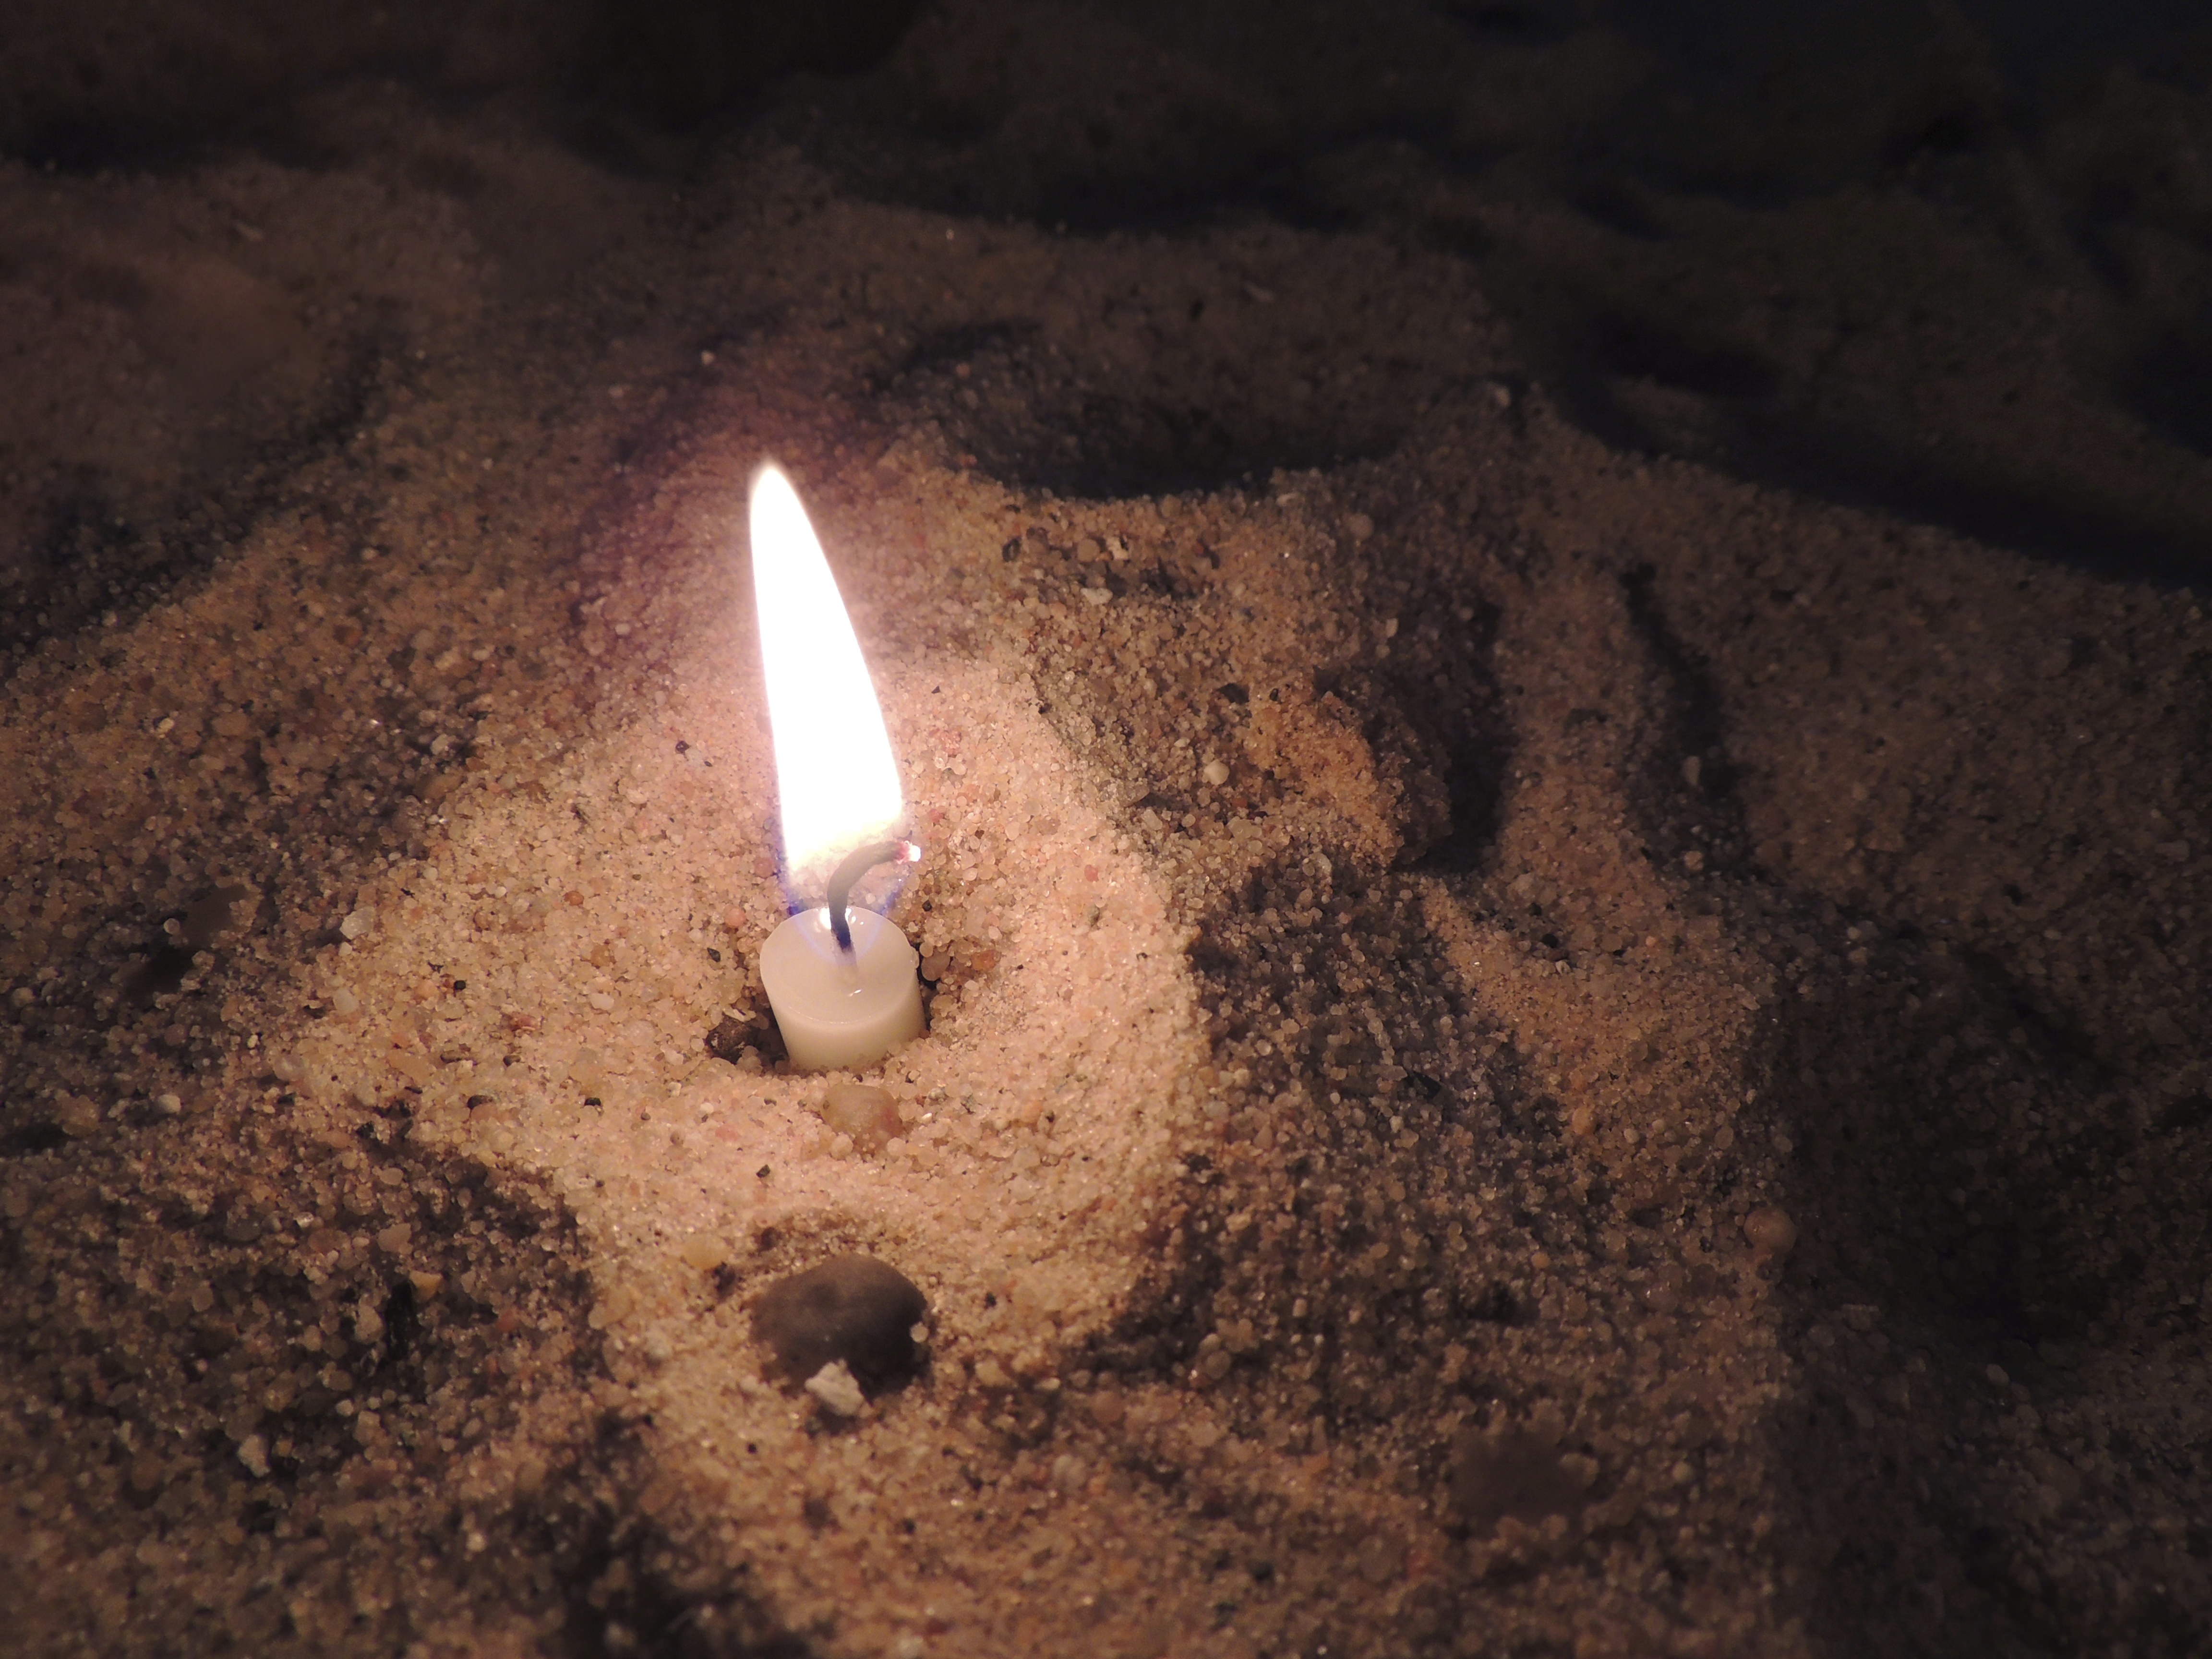
hand, sand, light, fire, soil, church, rest, candle, macro photography, geological phenomenon